Emperor v. Aurobindo Ghosh and others

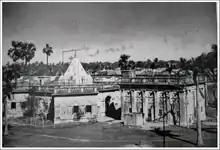
Muraripukur garden house, in the Manicktolla suburbs of Calcutta. This served as the headquarters of Barin Ghosh and his associates.

By 1907, Barin Ghosh had begun gathering around groups of young men attracted to the "Jugantar" message. This was at a time that the Dhaka Anushilan Samiti under Pulin Das was becoming active in seeking to target British administrative officers and interests as targets. Police searches and surveillance of "Jugantar" became routine, and the younger Ghosh cut his ties with the paper. A close group of approximately a dozen young men gathered around Barin, some of whom lived in his garden house in 36 Muraripukur lane, in the Manicktolla suburb of Calcutta. The house was intended by Barin to be organised along the lines of an "ashram" or hermitage along the lines of Aurobindo's message in "Bhawani mandir", away from the public eye, where revolutionaries could live in strict discipline and prepare for a future revolution. Barin's group had been experimenting with production of explosives from 1906. In 1907, they were joined by Ullaskar Dutt, a self-taught chemist from the Howrah suburb of Calcutta who was attracted to the "Jugantar" message. The group had targeted the Lieutenant Governor of Bengal since 1906. In autumn 1906 Charu Chandra Dutt and Prafulla Chaki had made a failed attempt to assassinate the governor at Darjeeling. With Dutta's expertise, the plans were revisited. By October that year, Dutta was in a position to manufacture a bomb powerful enough to blow up a train. With dynamite obtained by Barin's group, Dutt produced a bomb with a detonator of his own manufacturing. The intended target was the train carrying the lieutenant governor of Bengal, Andrew Fraser. Through November 1907, two attempts were made to target the train carrying the lieutenant governor, which were unsuccessful. However, the group was at last successful on 5 December when Bibhutibhushan sarkar and Prafulla Chaki successfully detonated Dutt's bomb under the Governor's train at Narayangarh, near Midnapore. The Governor escaped unhurt, but security was tightened around him in the investigation that followed. In January 1908, Dutt successfully produced a more powerful picric acid bomb that was tested in Deoghar. Accidentally, a young revolutionary of Rangpur, Prafulla Kumar Chakraborty, died that time. However, by this time Bengal police had infiltrated the Medinapore branch of the "Samiti" through an infiltrator, who was able to pass on information on the Manisktolla "ashram", which he obtained from Satyendranth Bose. This included the names of Barin Ghosh and Aurobindo, and both were soon the subject of surveillance by Calcutta police. However, the Government desisted from acting against Ghosh's group, fearful they would melt away to regroup in secret.